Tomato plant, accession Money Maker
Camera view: vertical (180 deg); turntable rotation: 90 degrees
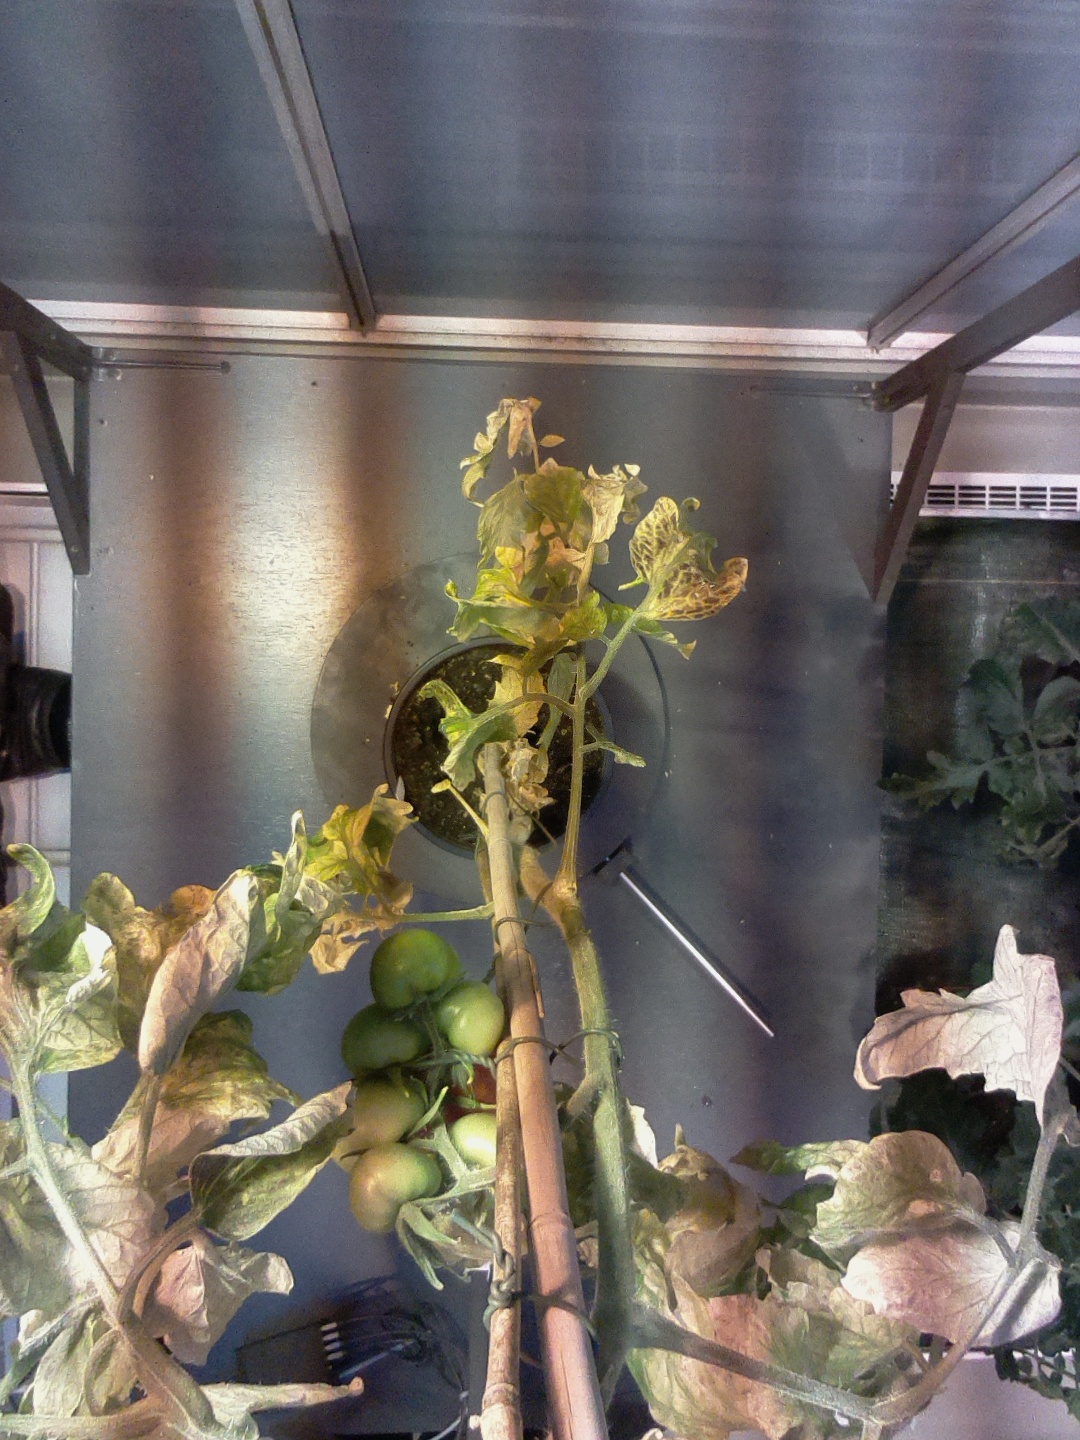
BBCH growth stage 81: 10%-20% of fruits show typical fully ripe color